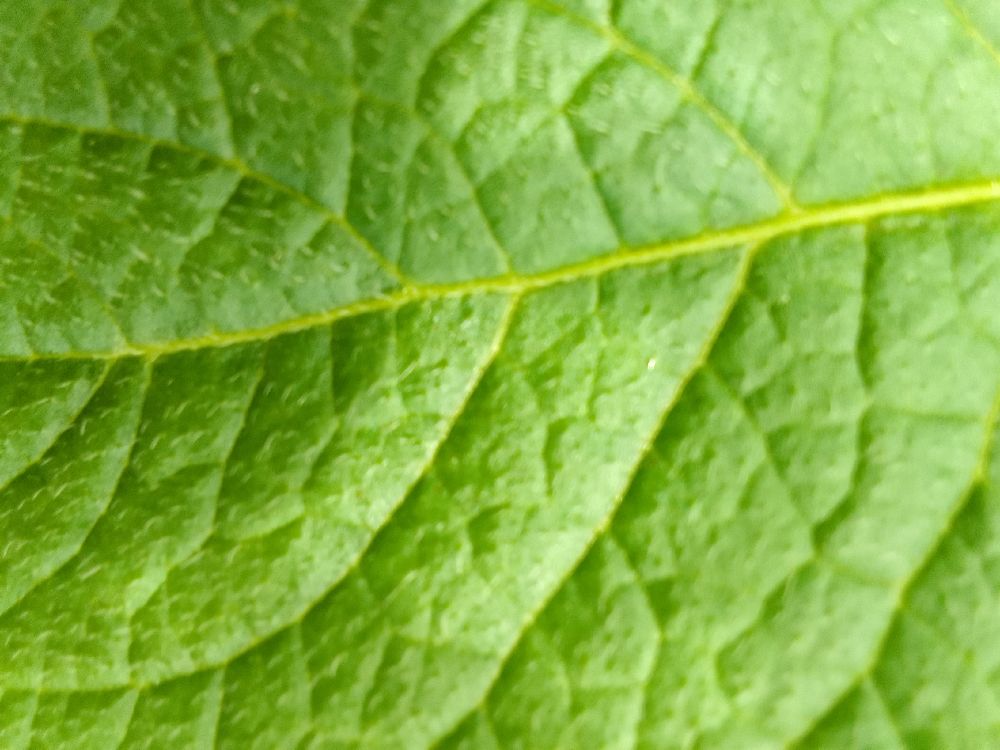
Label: Healthy